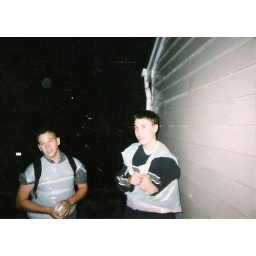
Jake and Mike getting ready to walk home in rain with their trash bags